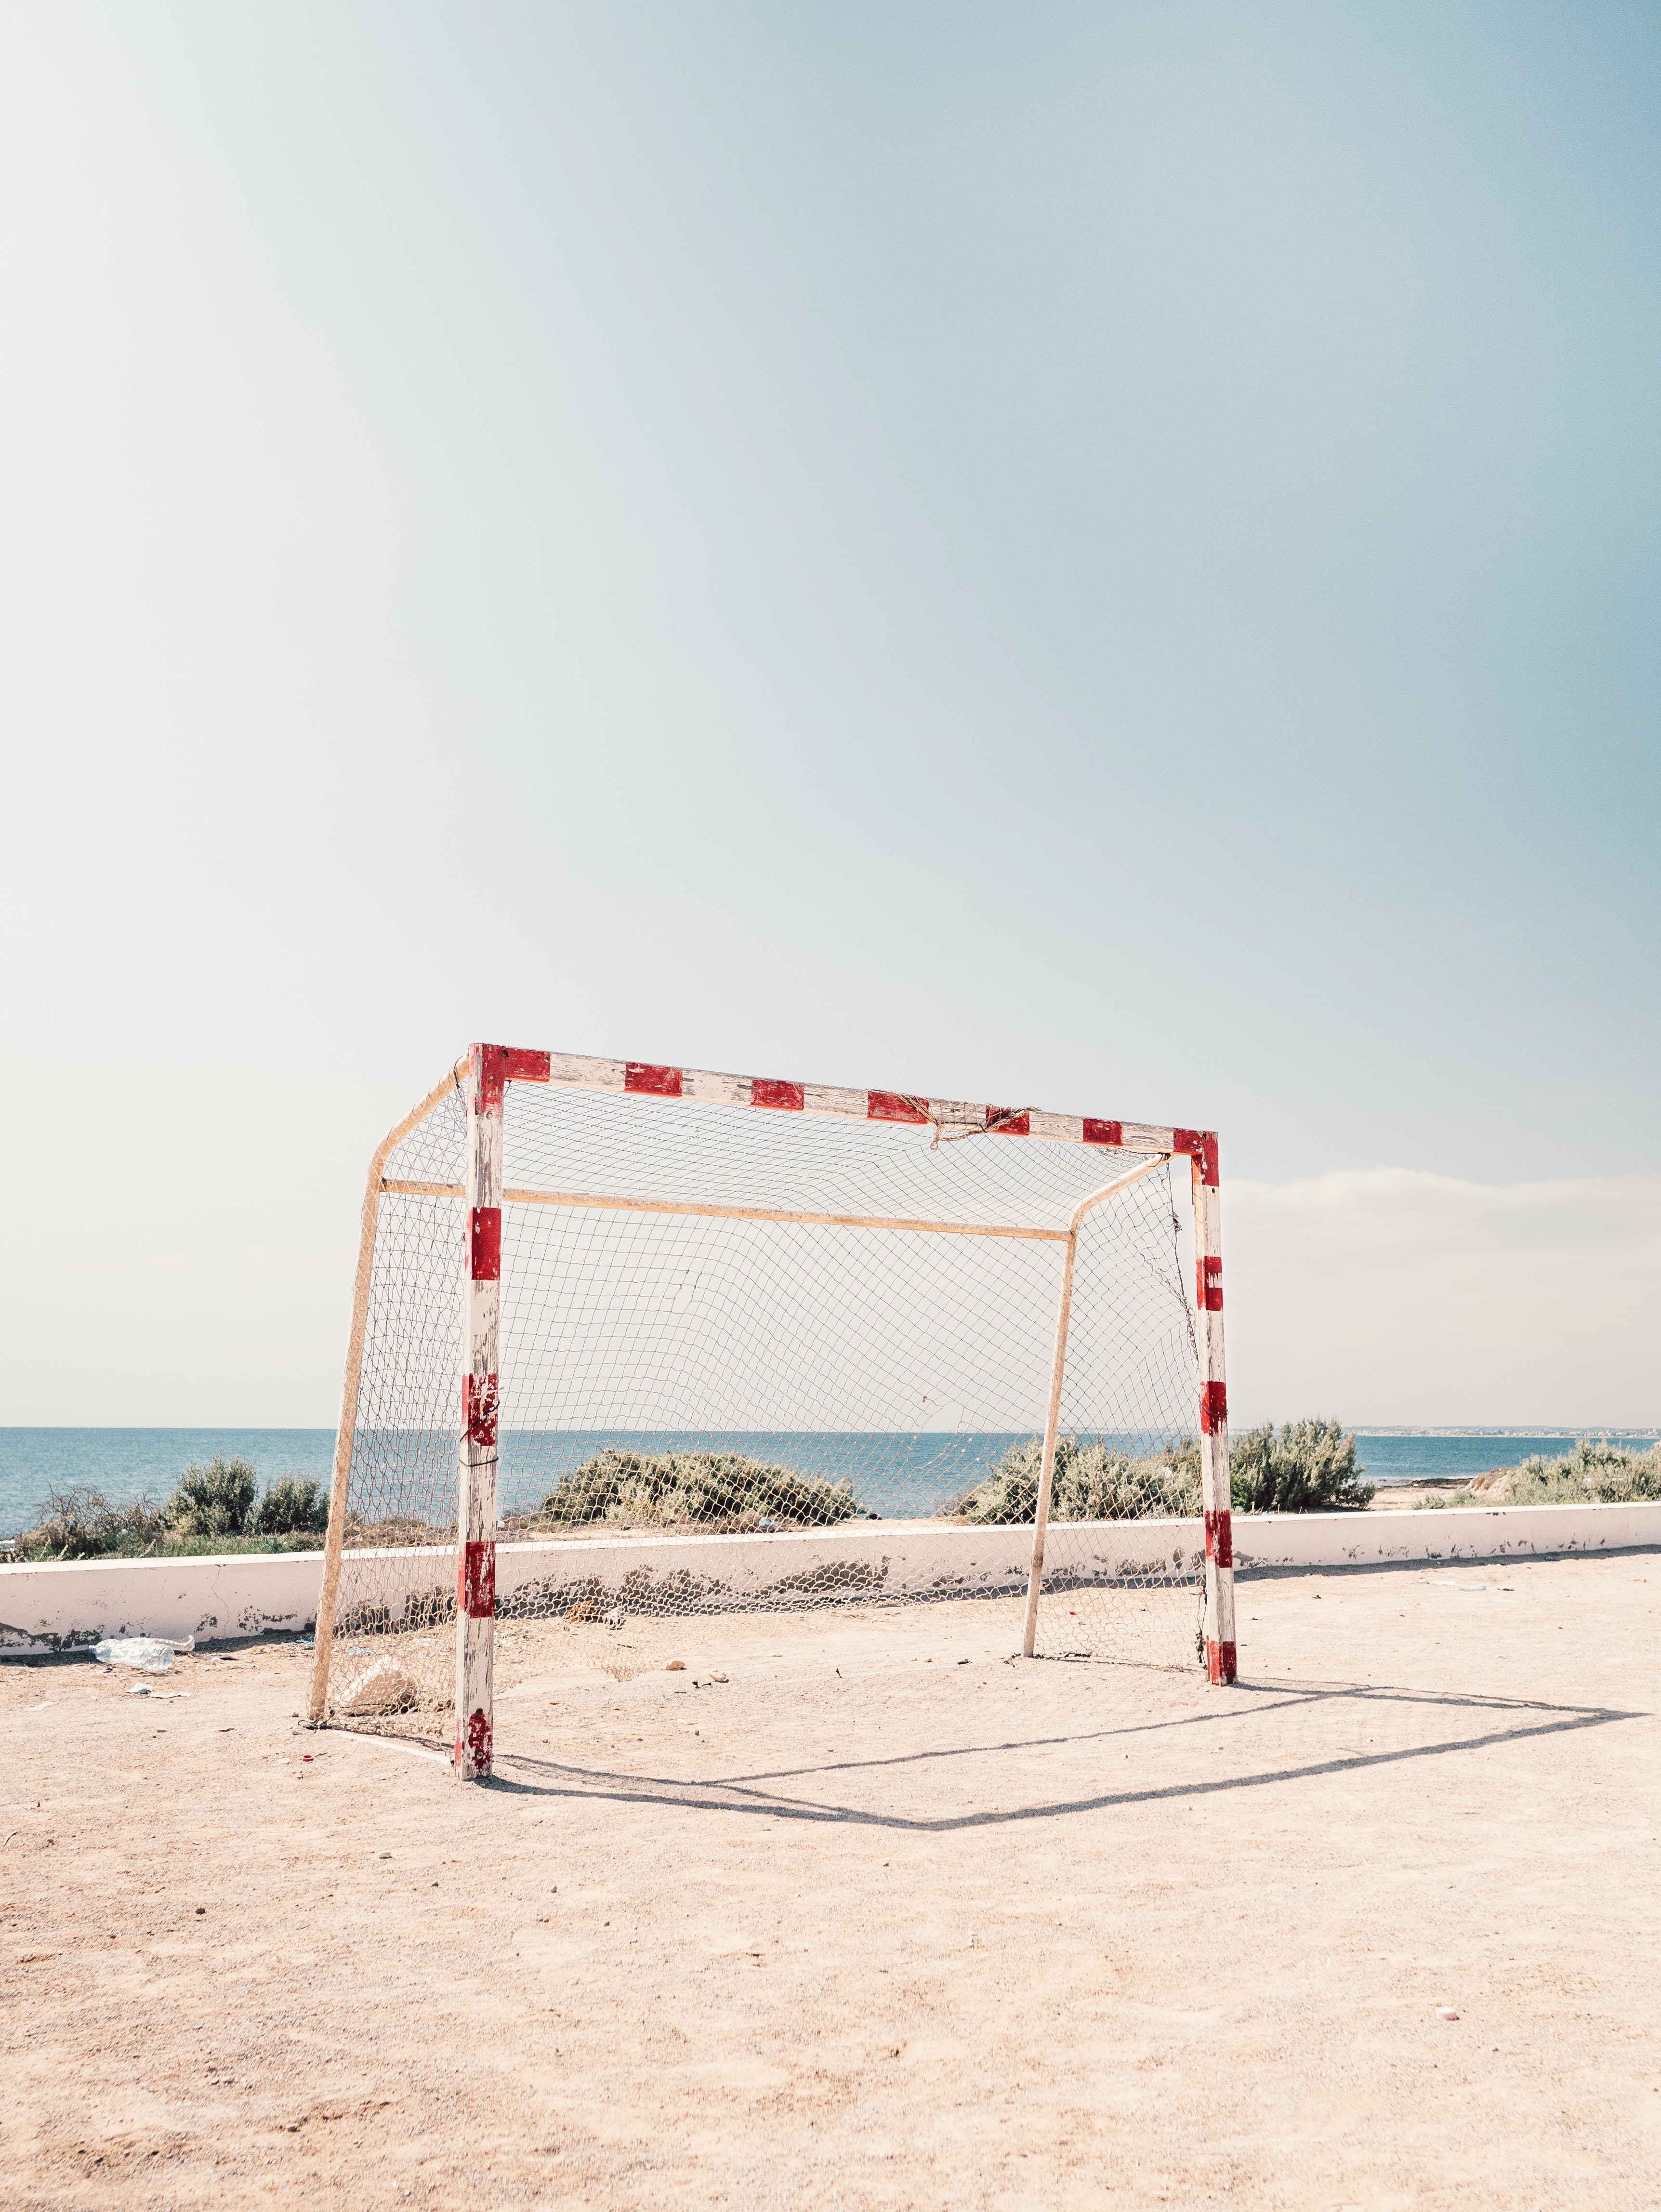
beach, volleyball net, sky, horizon, sand, sea, summer, vacation, volleyball, net, ocean, goal, beach volleyball, team sport, furniture, Net sports, coast